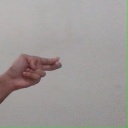
अक्षर: ह